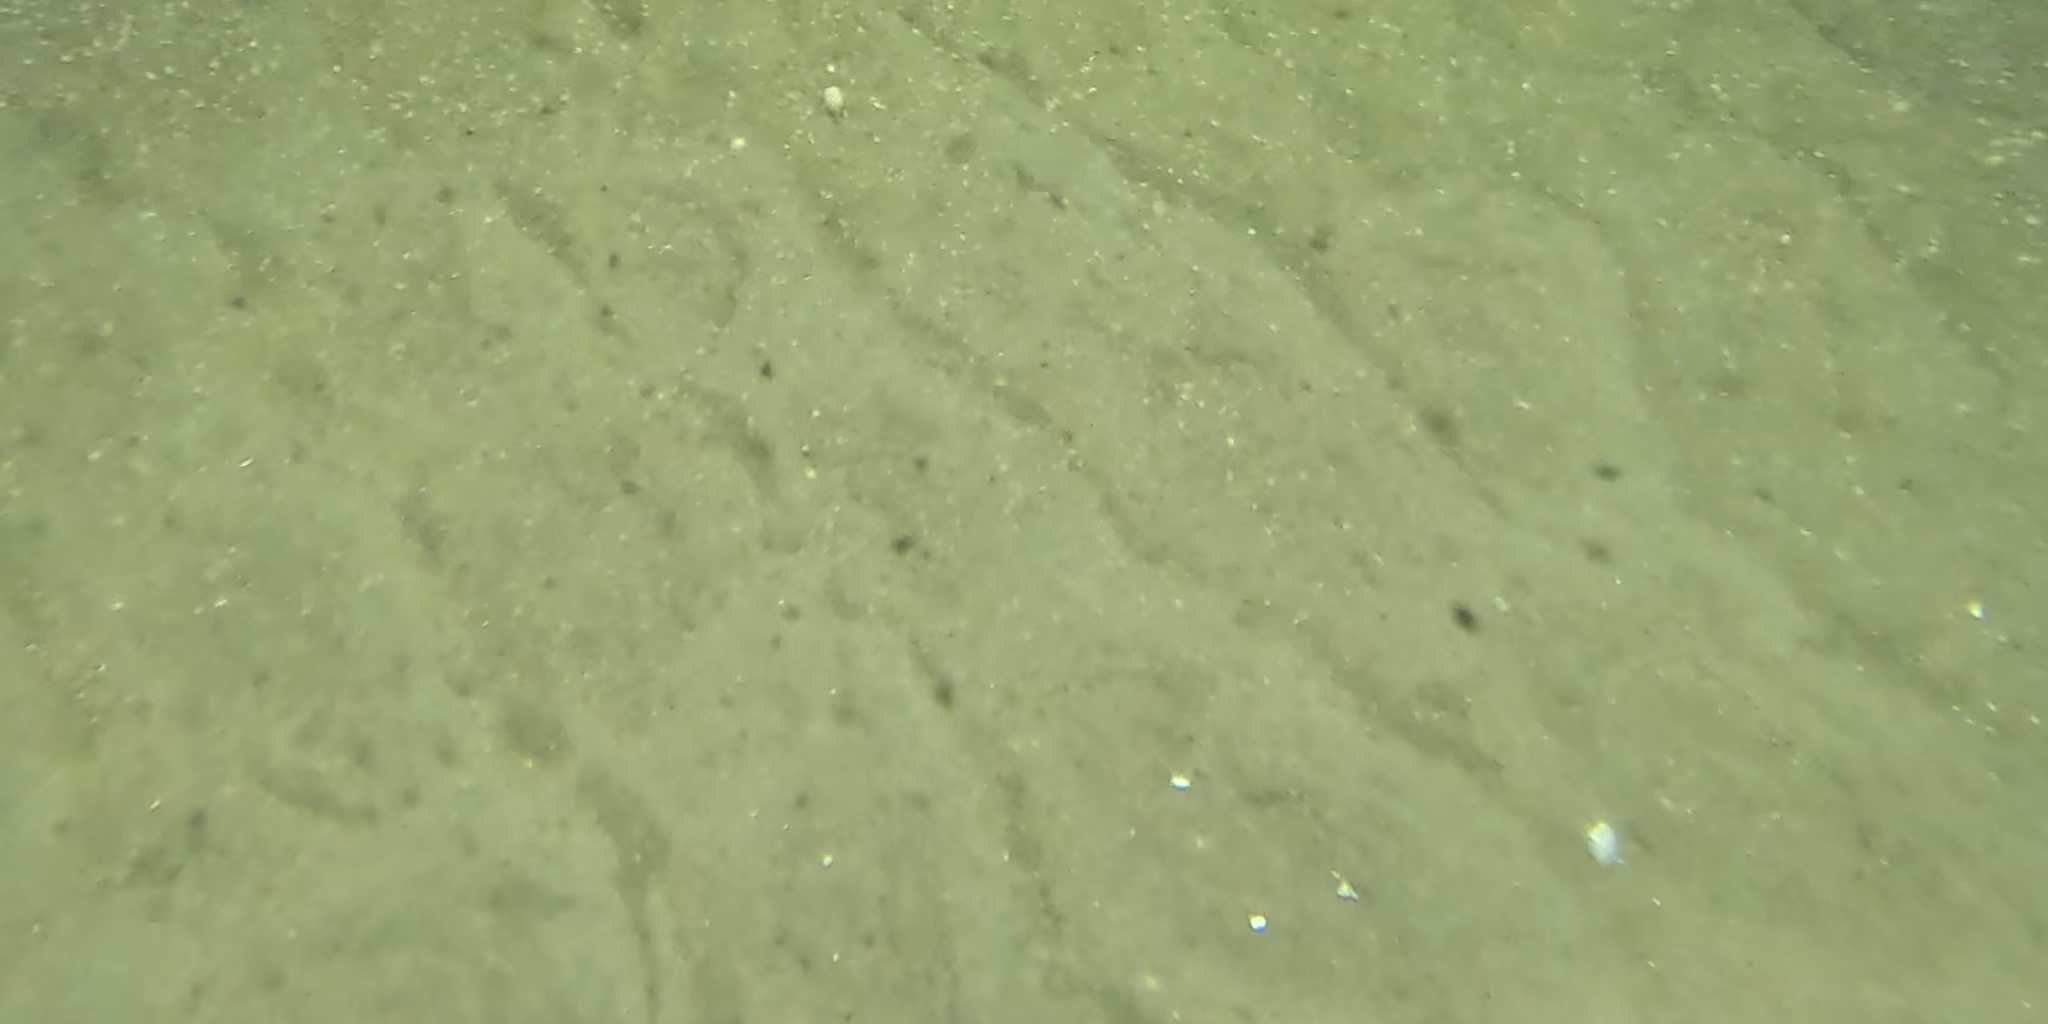
Seabed habitat: sand